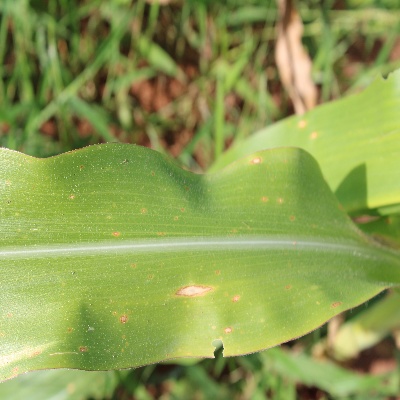
Crop: Maize
Condition: leaf spot